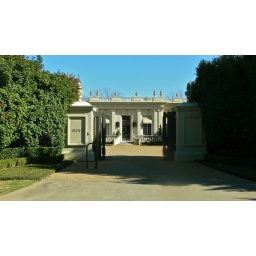
A luxury home on Strait Lane (the most expensive street in Dallas).